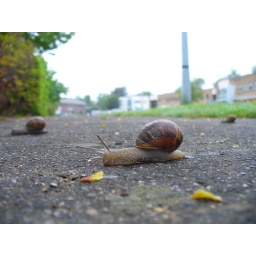
I saw this on the way to work. My office is in the big building at the end of the path.